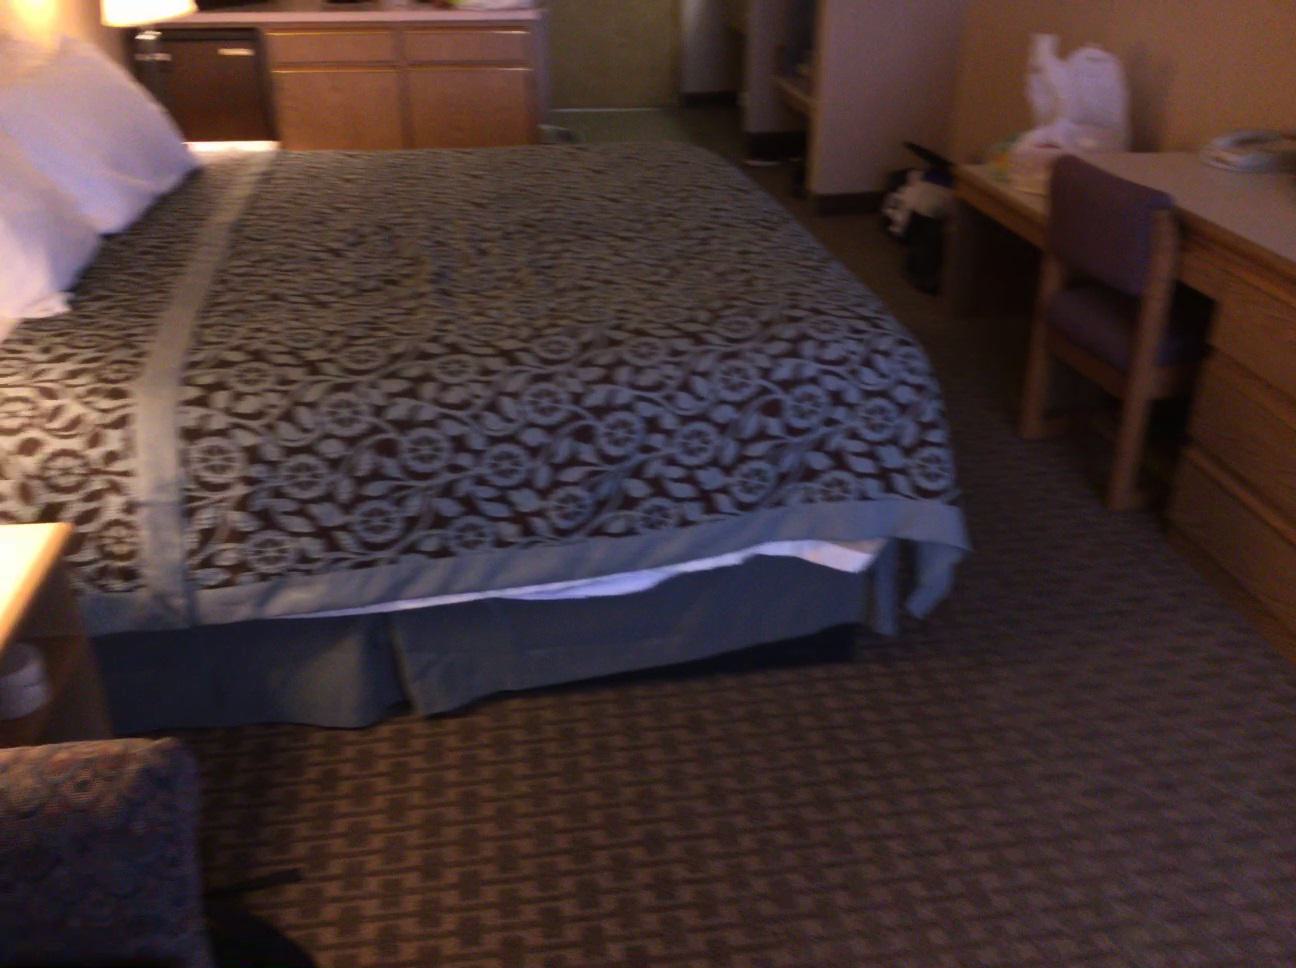
Question: Is the chair left of the tv from the second object's perspective? Final answer should be yes or no.
Answer: No